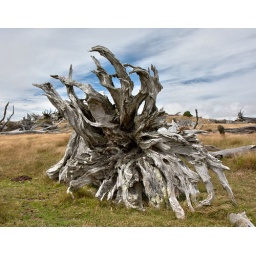
A brief moment of blue sky while wandering around the Totara Stump Graveyard on a field trip with NPS